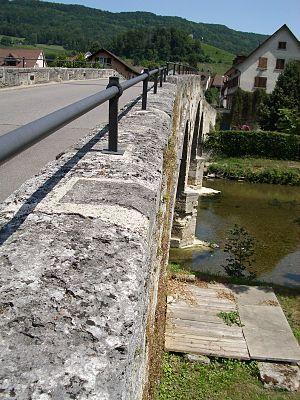
Cette liste présente les biens culturels d'importance nationale dans le canton de Zurich. Cette liste correspond à l'édition 2009 de l'Inventaire Suisse des biens culturels d'importance nationale pour le canton de Zurich. Il est trié par commune et inclus : 204 bâtiments séparés, 66 collections, 50 sites archéologiques et trois cas particuliers.